Group Settlement Scheme

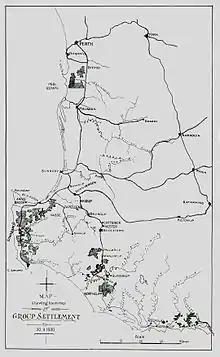
1930s map showing Group Settlement Scheme localities

The Group Settlement Scheme was an assisted migration scheme which operated in Western Australia from the early 1920s. It was engineered by Premier James Mitchell and followed on from the Soldier Settlement Scheme immediately after World War I. Targeting civilians and others who were otherwise ineligible for the Soldiers' scheme, its principal purpose was to provide a labour force to open up the large tracts of potential agricultural land to ultimately reduce dependence on food imports from interstate. It was also seen by Australians as boosting the ideals of the White Australia policy by strengthening the Anglo-Australian cultural identity of Australia. High levels of post-war unemployment in Britain saw the UK Government seizing on the scheme as a way to reduce dole-queues. Over 6,000 people emigrated to Western Australia under the scheme which was funded jointly by the state, federal and UK governments.